St Aldate's Church

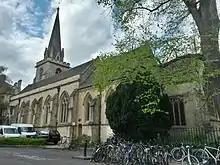

Most of the congregation live outside the Parish. Members are drawn from throughout the city and surrounding villages, as far as Grove, Heyford and north towards Banbury. Due to the nature of academic life in Oxford, the congregation is very fluid and it is estimated that up to 30% change each year.